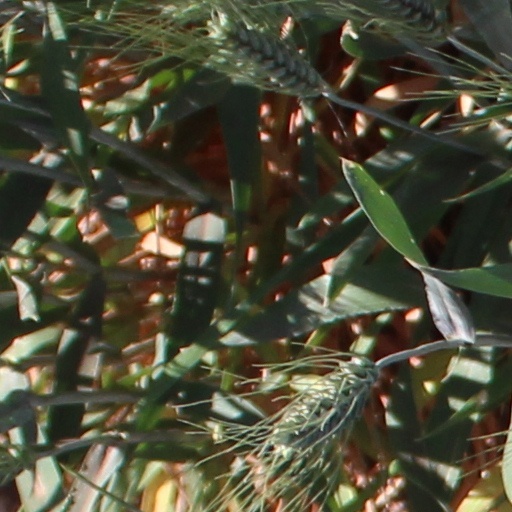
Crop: wheat